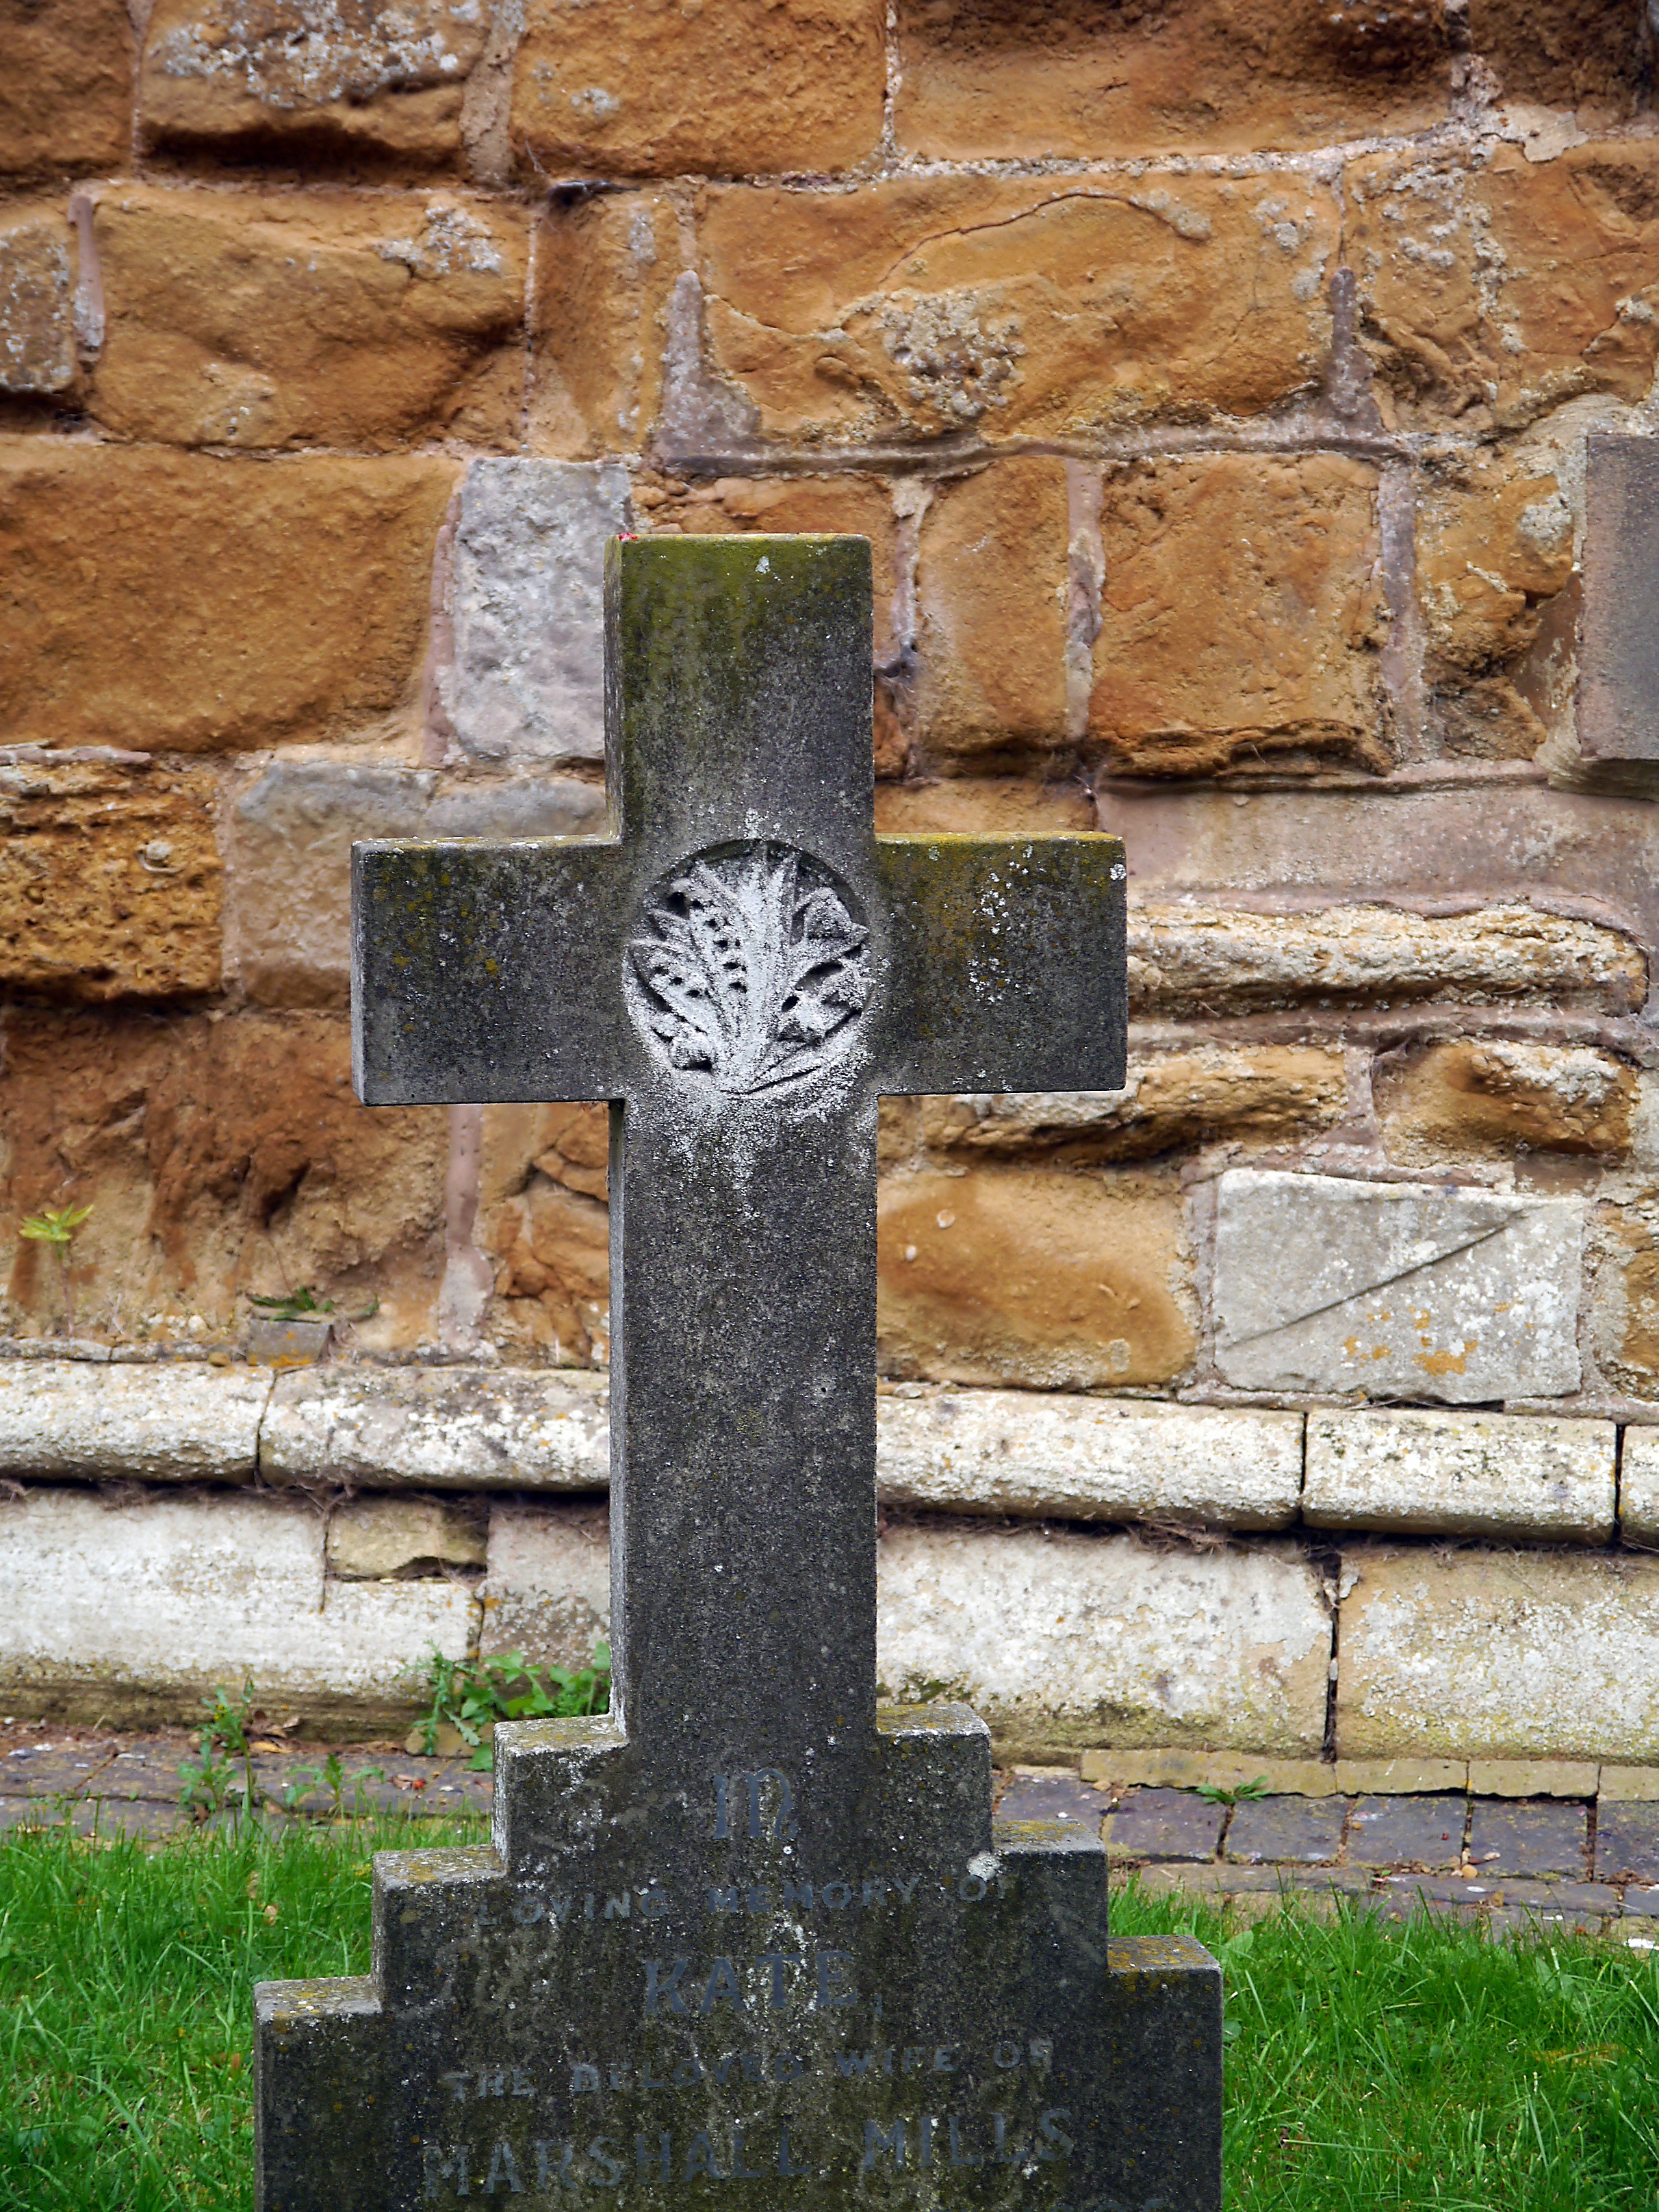
rock, structure, wall, stone, monument, cross, cemetery, christian, tombstone, death, grave, memorial, graveyard, gravestone, ruins, headstone, tomb, funeral, stele, archaeological site, ancient history